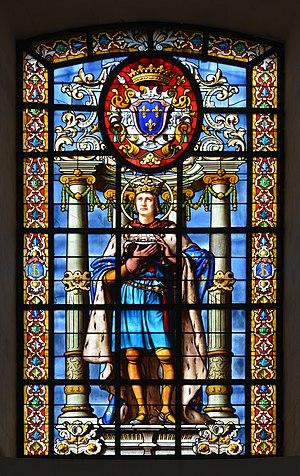
Vitrail (1880) de l'atelier d'Émile Hirsch représentant Saint-Louis dans le bras droit du transept de la Cathédrale Saint-Louis de La Rochelle - Charente-Maritime.
La cathédrale Saint-Louis de La Rochelle est une cathédrale catholique romaine, située à La Rochelle en Charente-Maritime. Construite à partir de 1742 sur une initiative du cardinal de Fleury et de l'évêque, Augustin Roch de Menou de Charnizay, elle demeura inachevée faute de moyens financiers, mais fut tout de même ouverte au culte en 1784.